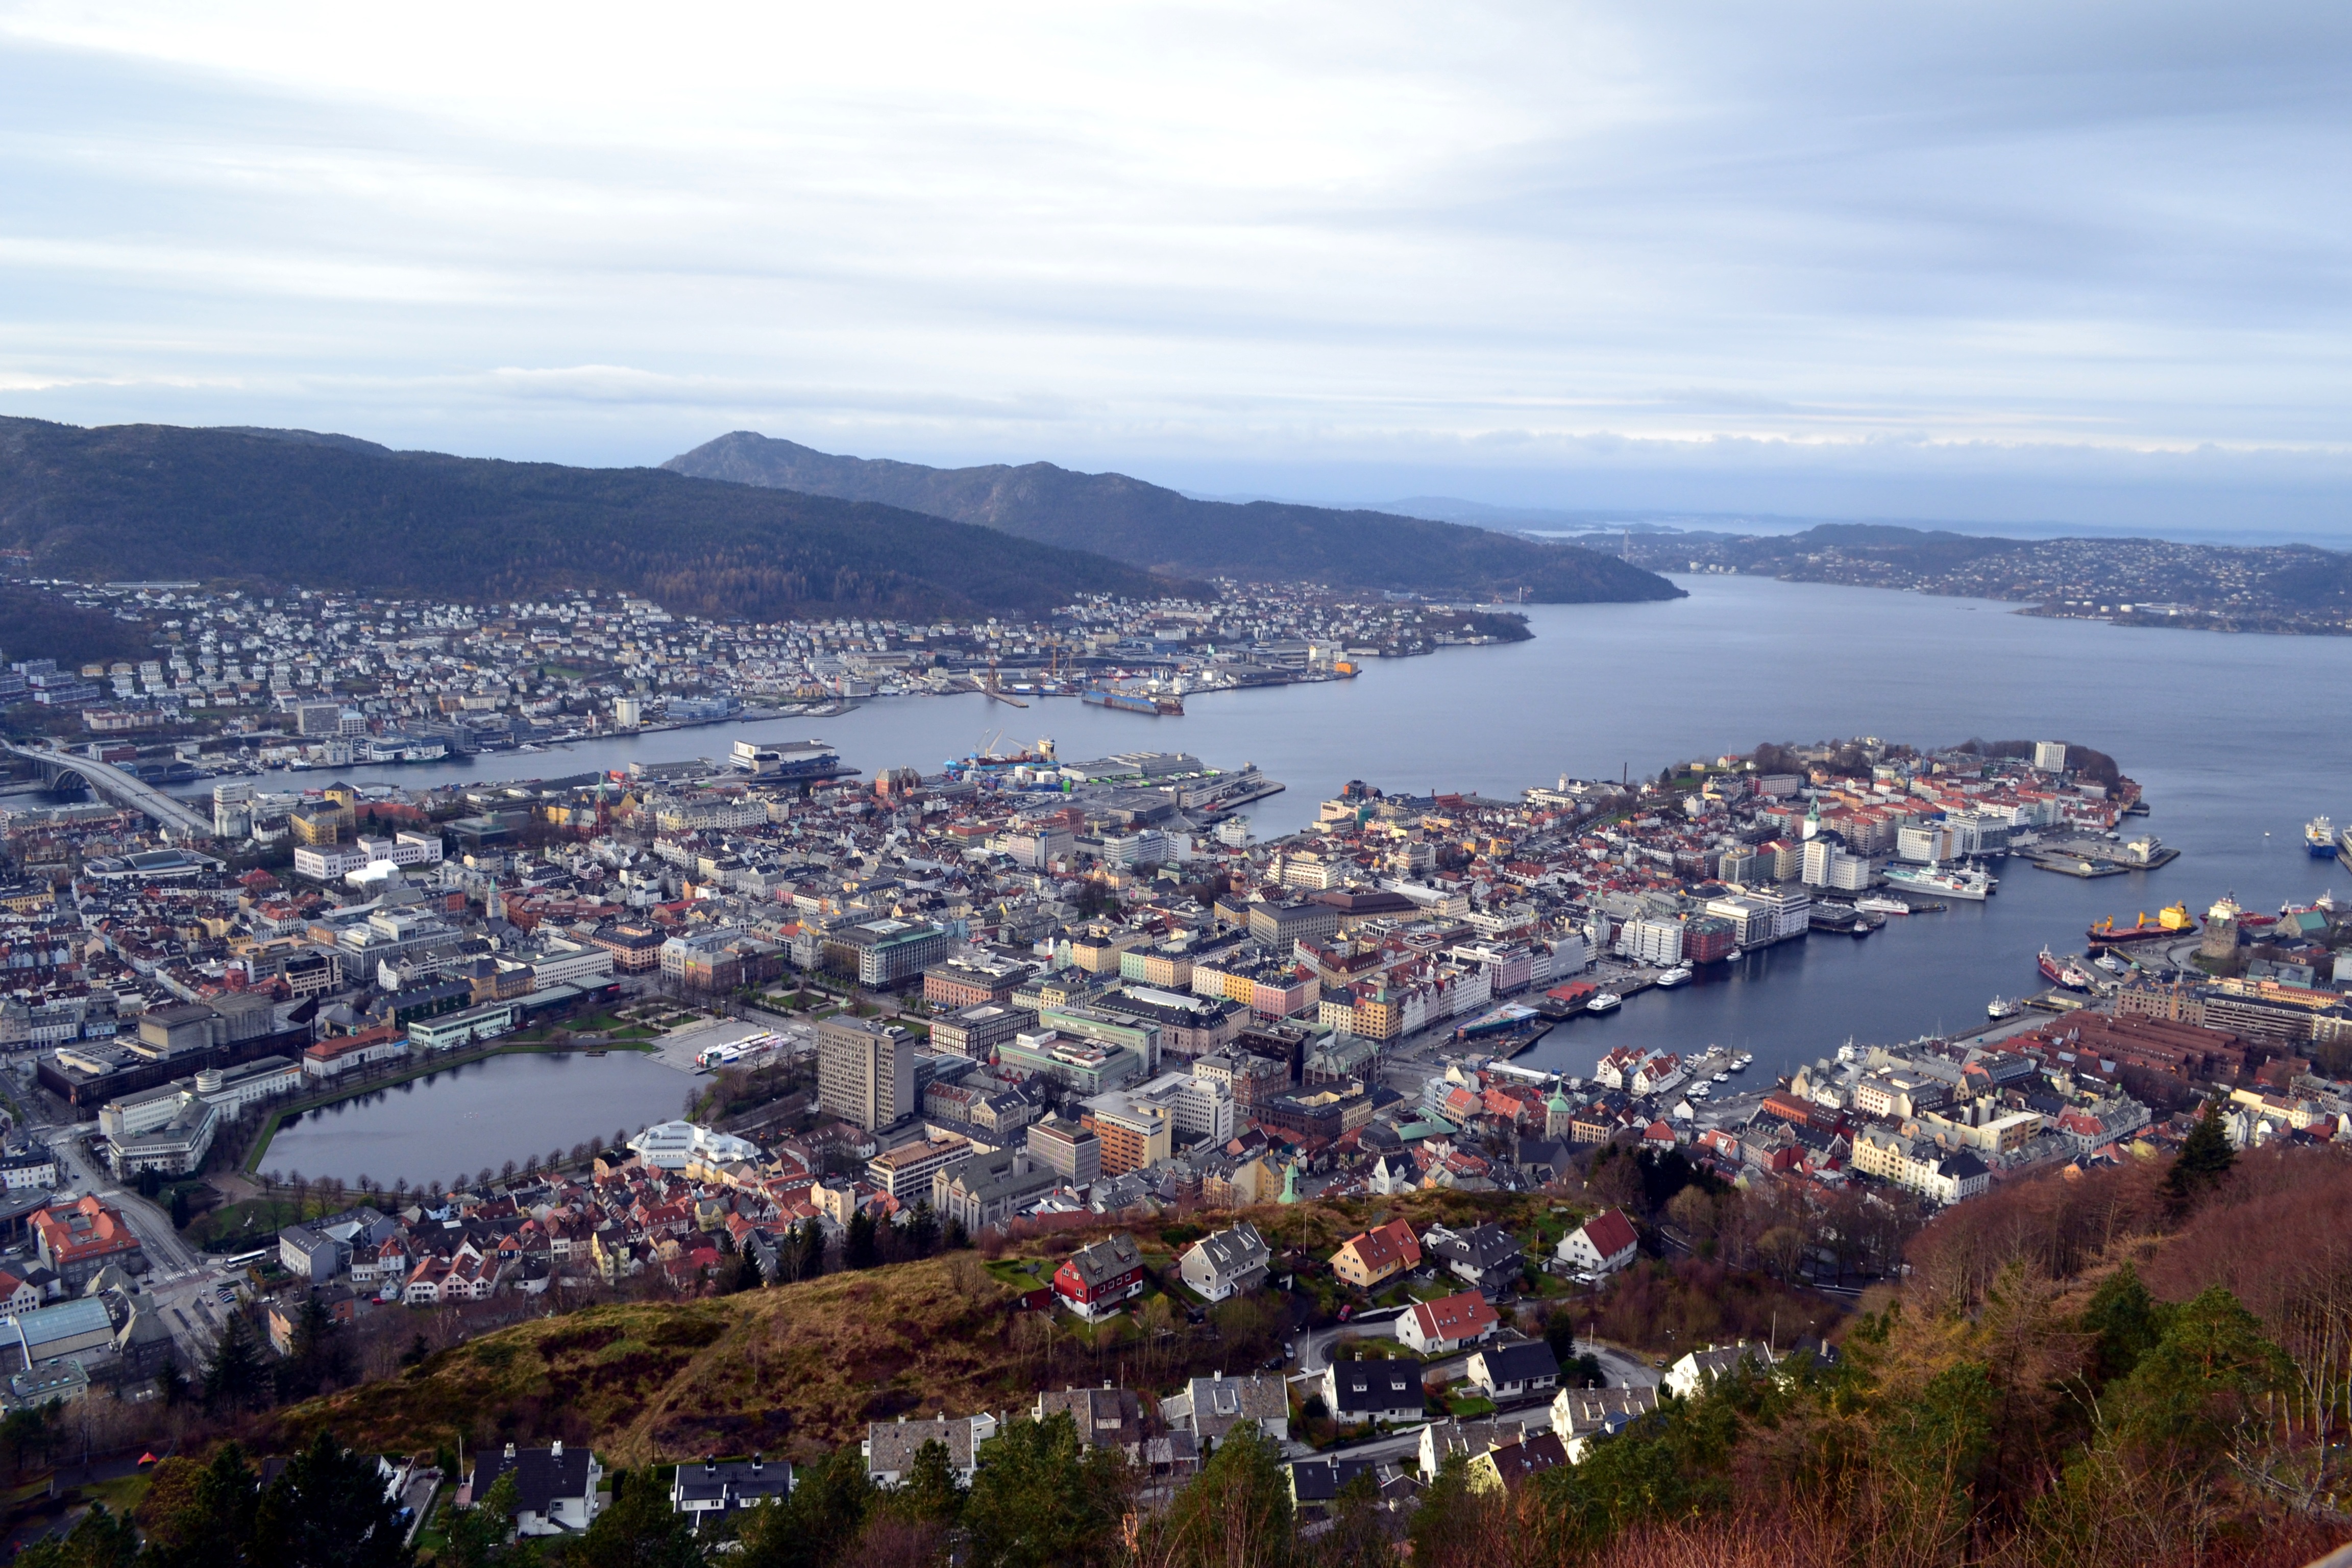
landscape, sea, coast, water, ocean, skyline, photography, town, view, city, cityscape, panorama, cove, bay, harbor, tourism, the coast, bird's eye view, aerial photography, residential area, human settlement, atmosphere of earth